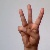
The image shows a hand gesture representing the letter 'W' in Indian Sign Language.